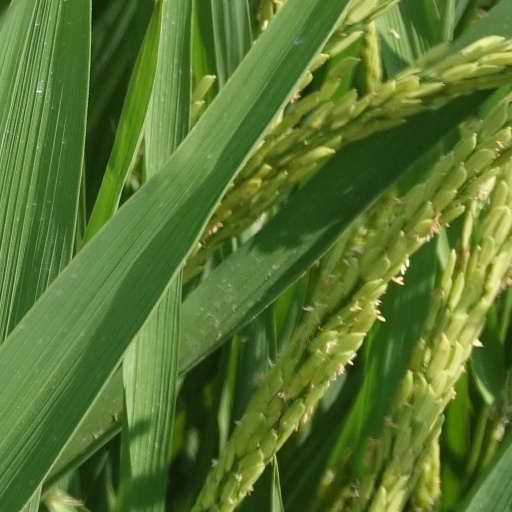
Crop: rice